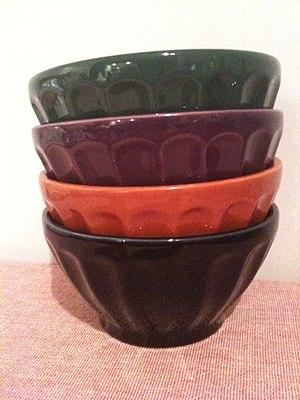
Bols au café au lait